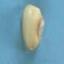
Maize quality: Good